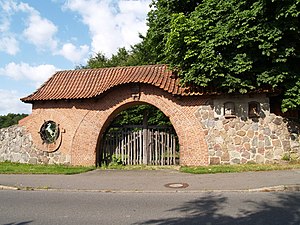
Gülzow (Lauenburg)
Haveport til herregården Gülzow
Gülzow er en kommune i det nordlige Tyskland, beliggende i Amt Schwarzenbek-Land i den sydvestlige del af Kreis Herzogtum Lauenburg. Kreis Herzogtum Lauenburg ligger i delstaten Slesvig-Holsten.